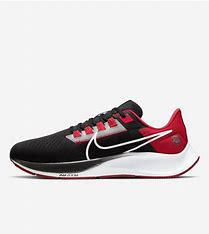
Brand: Nike
Model: College Air Zoom Pegasus 38